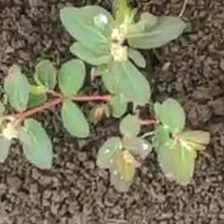
Weed species: Choti_dudhi_(Euphorbia_hirta)